IDEF4

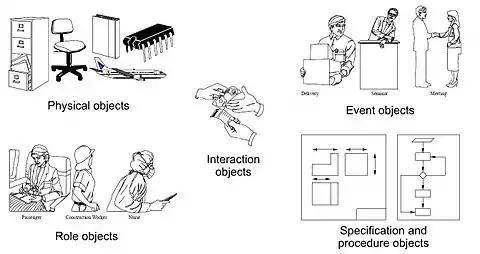
The five types of Object classes in IDEF4.

The IDEF4 Method assumes that the domain objects have been identified through Object-Oriented Domain Analysis. Methods such as IDEF1, IDEF5, IDEF3, SA/SD can be used to perform domain analysis. However, IDEF4 practitioners should be aware of how objects are identified, as the design process may reveal deficiencies in the Object-Oriented Analysis. IDEF4 had defined five types of classes: